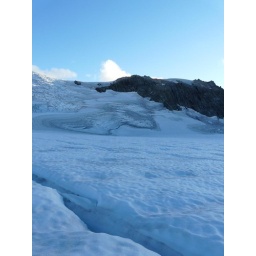
I like the blue color in this one--I took it while standing on the snow on Fox Glacier's neve.